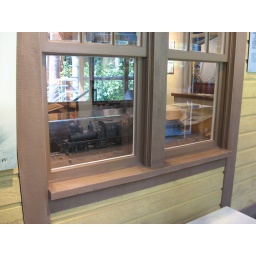
A train in the window